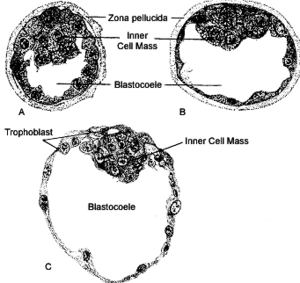
Le blastocèle, ou blastocoele, est une cavité apparaissant entre les blastomères, caractéristique du stade blastula des embryons. Il est rempli de liquide, d'eau et de sels.